Advanced driver-assistance system

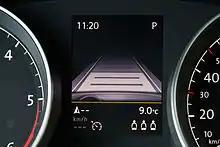
Adaptive cruise control display in the instrument panel of a Volkswagen Golf (Mk7)

Names for ADAS features are not standardized. For instance, adaptive cruise control is called "Adaptive Cruise Control" by Fiat, Ford, GM, VW, Volvo and Peugeot, but "Intelligent Cruise Control" by Nissan, "Active Cruise Control" by Citroen and BMW, and "DISTRONIC" by Mercedes. To help with standardization, SAE International has endorsed a series of recommendations for generic ADAS terminology for car manufacturers, that it created with Consumer Reports, the American Automobile Association, J.D. Power, and the National Safety Council.